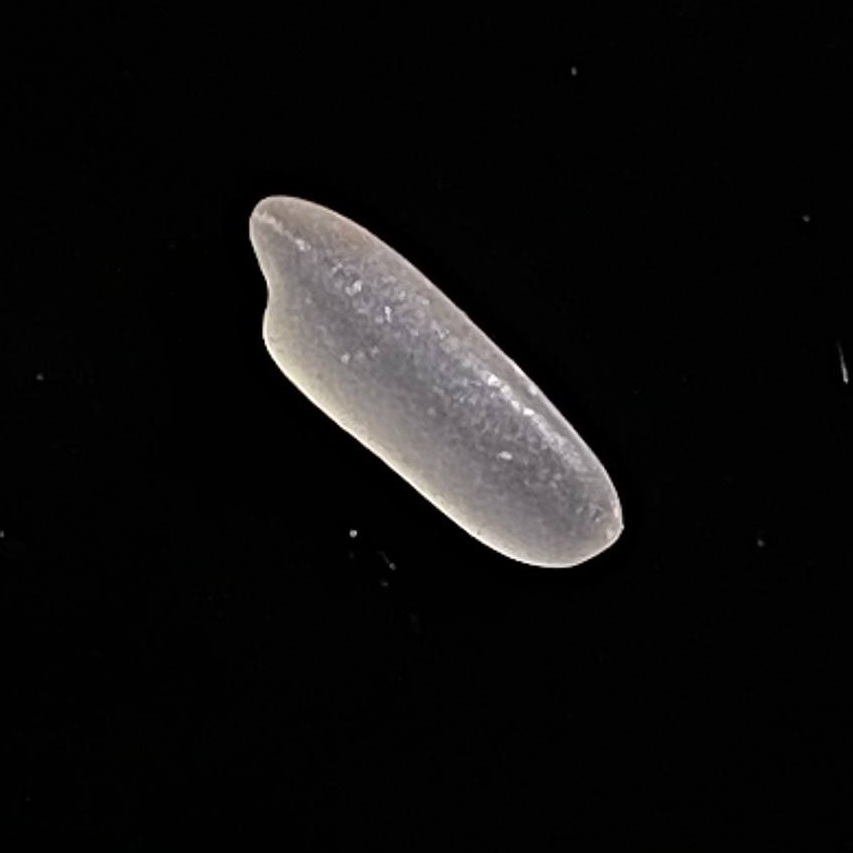
Rice variety: BR28